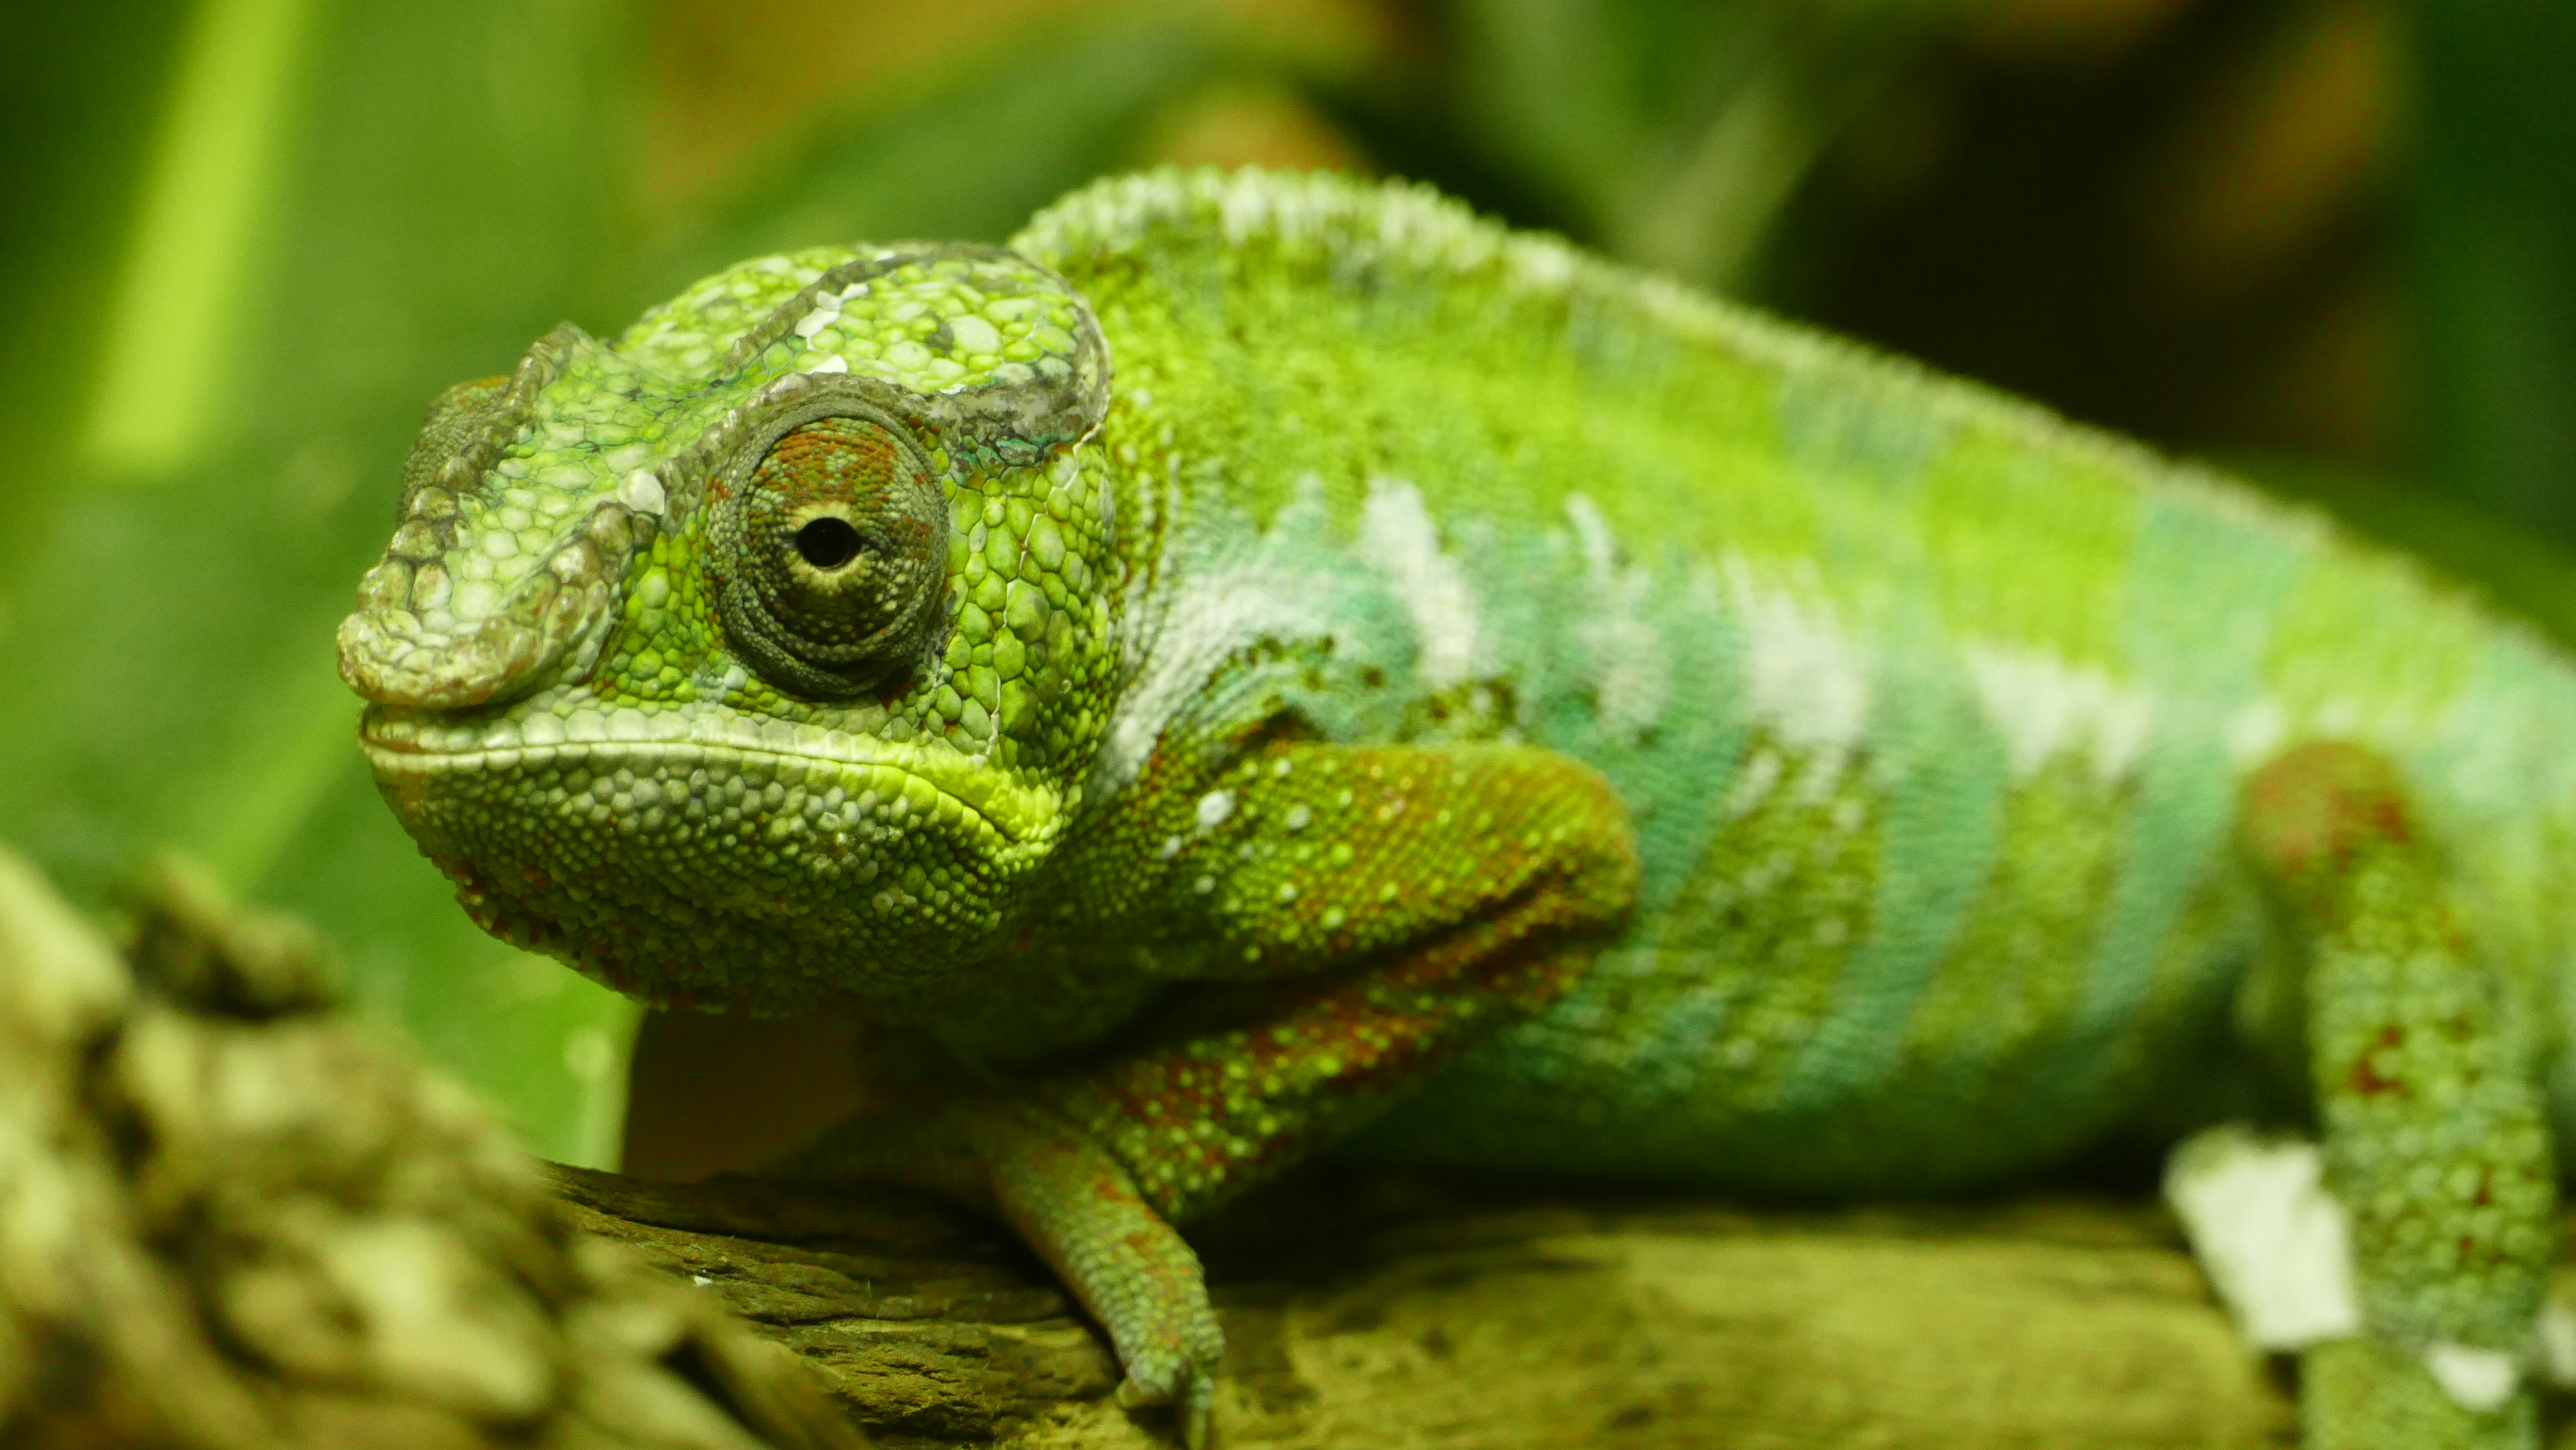
tree, wood, leaf, animal, wildlife, pet, green, tropical, reptile, amphibian, iguana, fauna, lizard, green lizard, gecko, camouflage, chameleon, outdoors, rainforest, vertebrate, dragon, iguania, lacerta, dactyloidae, scaled reptile, lacertidae, african chameleon